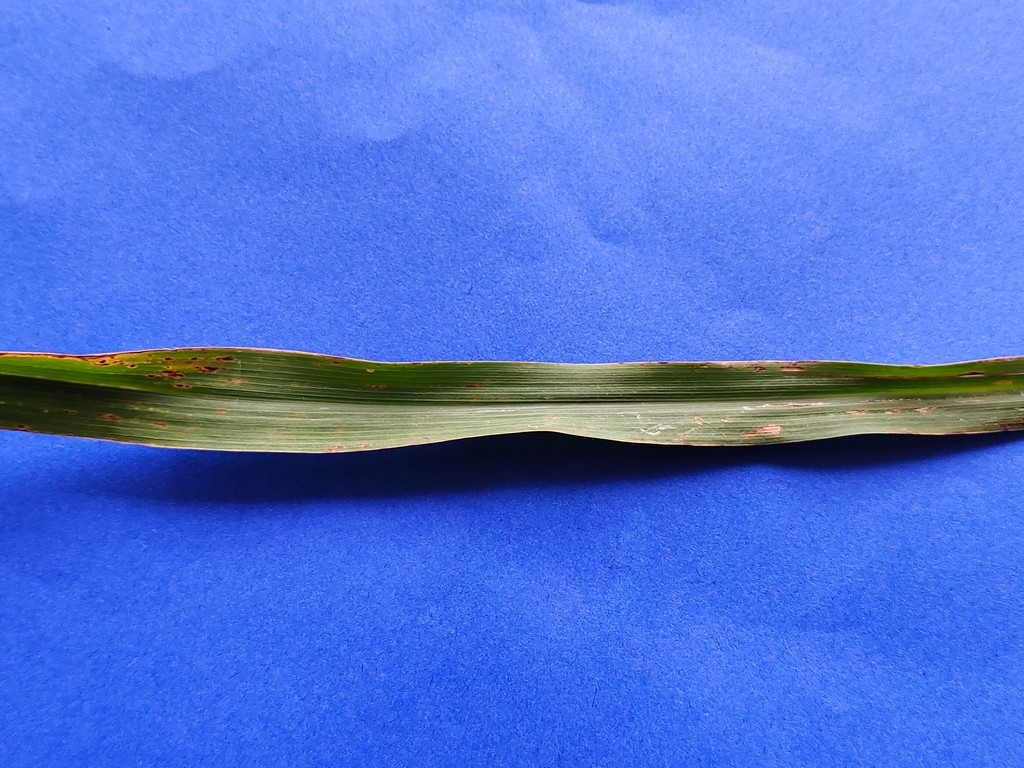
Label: Unhealthy